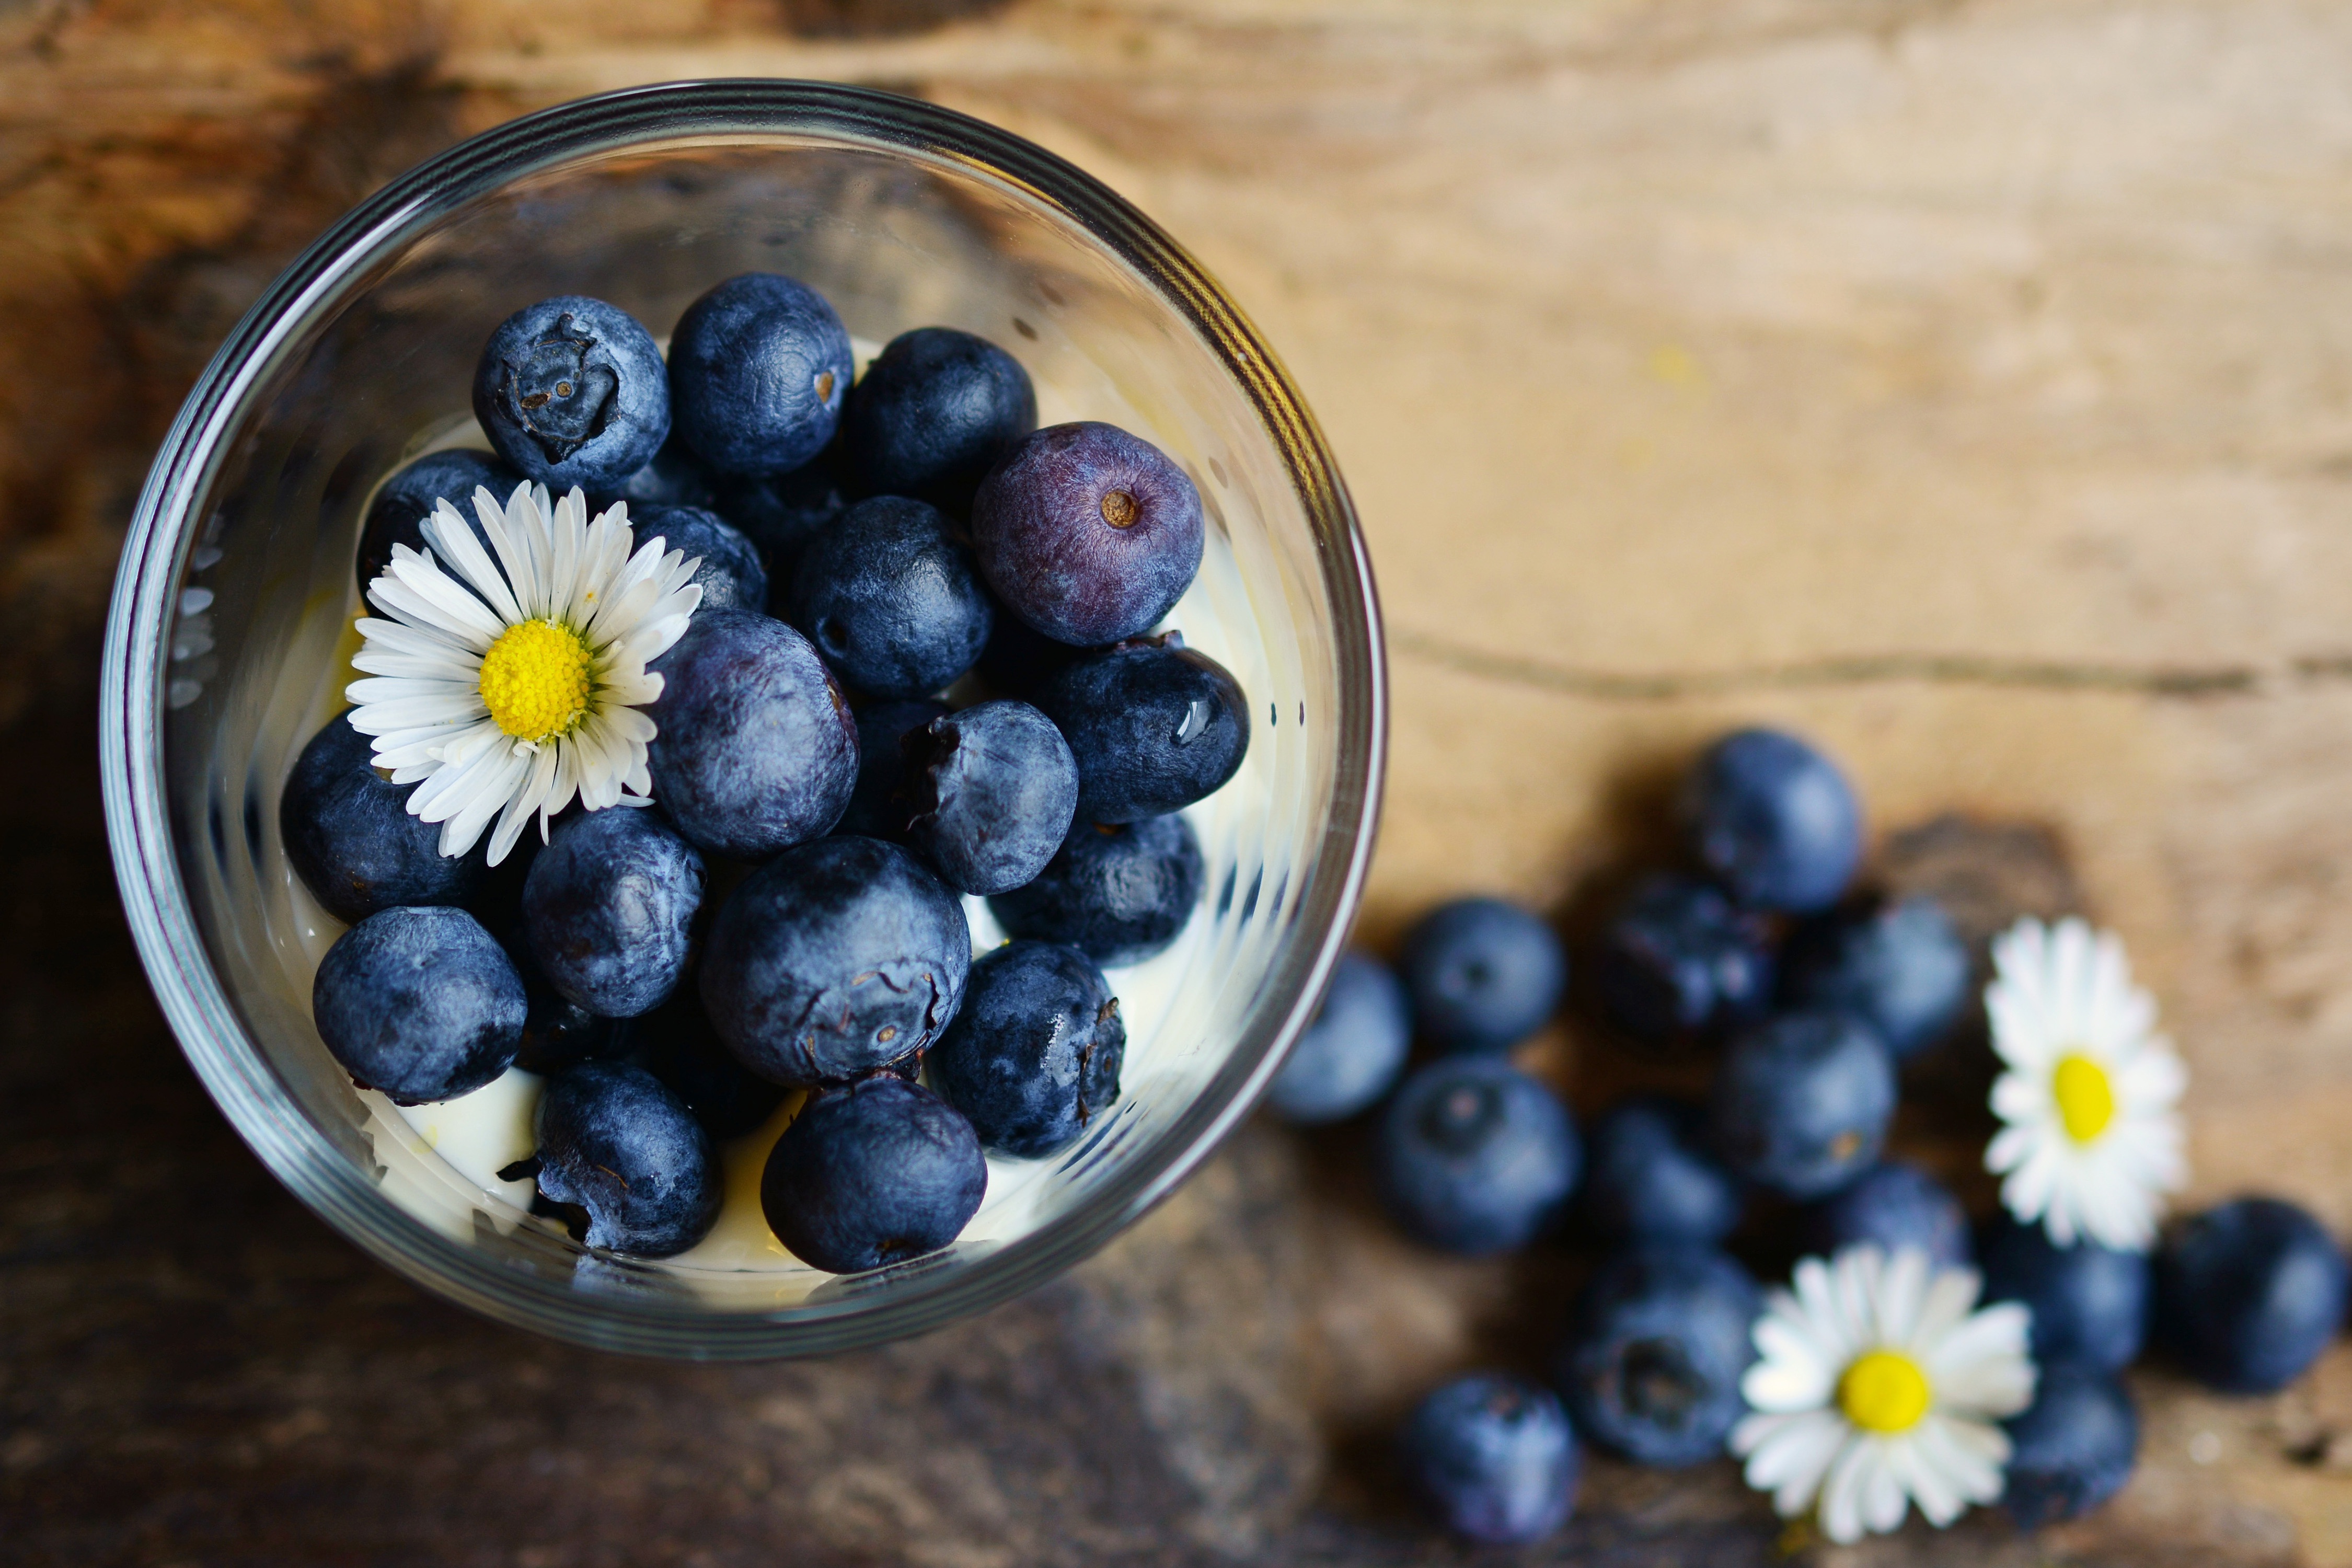
berry, bilberry, food, superfood, blueberry, blue, fruit, plant, prunus spinosa, blackberry, frutti di bosco, huckleberry, flower, produce, natural foods, Superfruit, ingredient, zante currant, still life photography